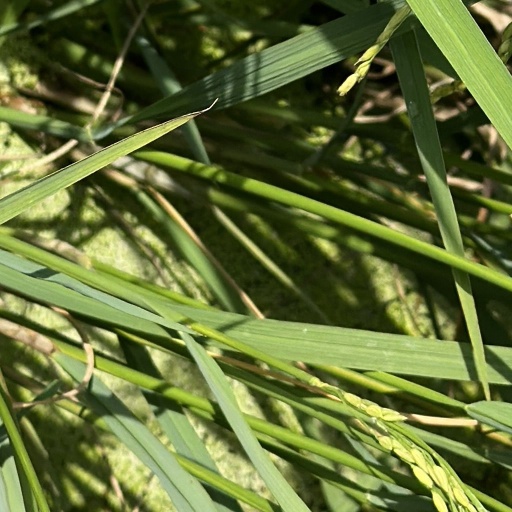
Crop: rice